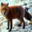
Label: fox